Vaqiri

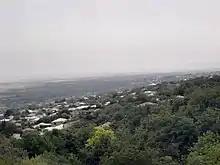

Vaqiri (or "Vakiri") is a village in the country of Georgia, in the region of Kakheti, Signagi province.